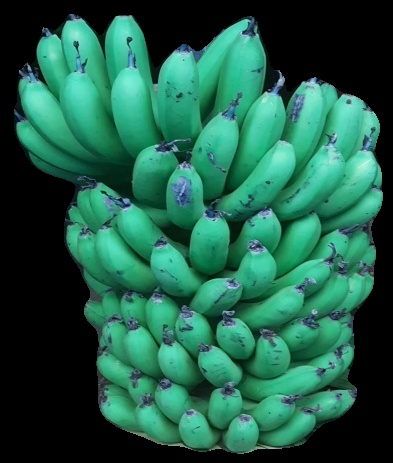
Variety: pachbale
Grade: grade1